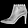
Label: Ankle boot